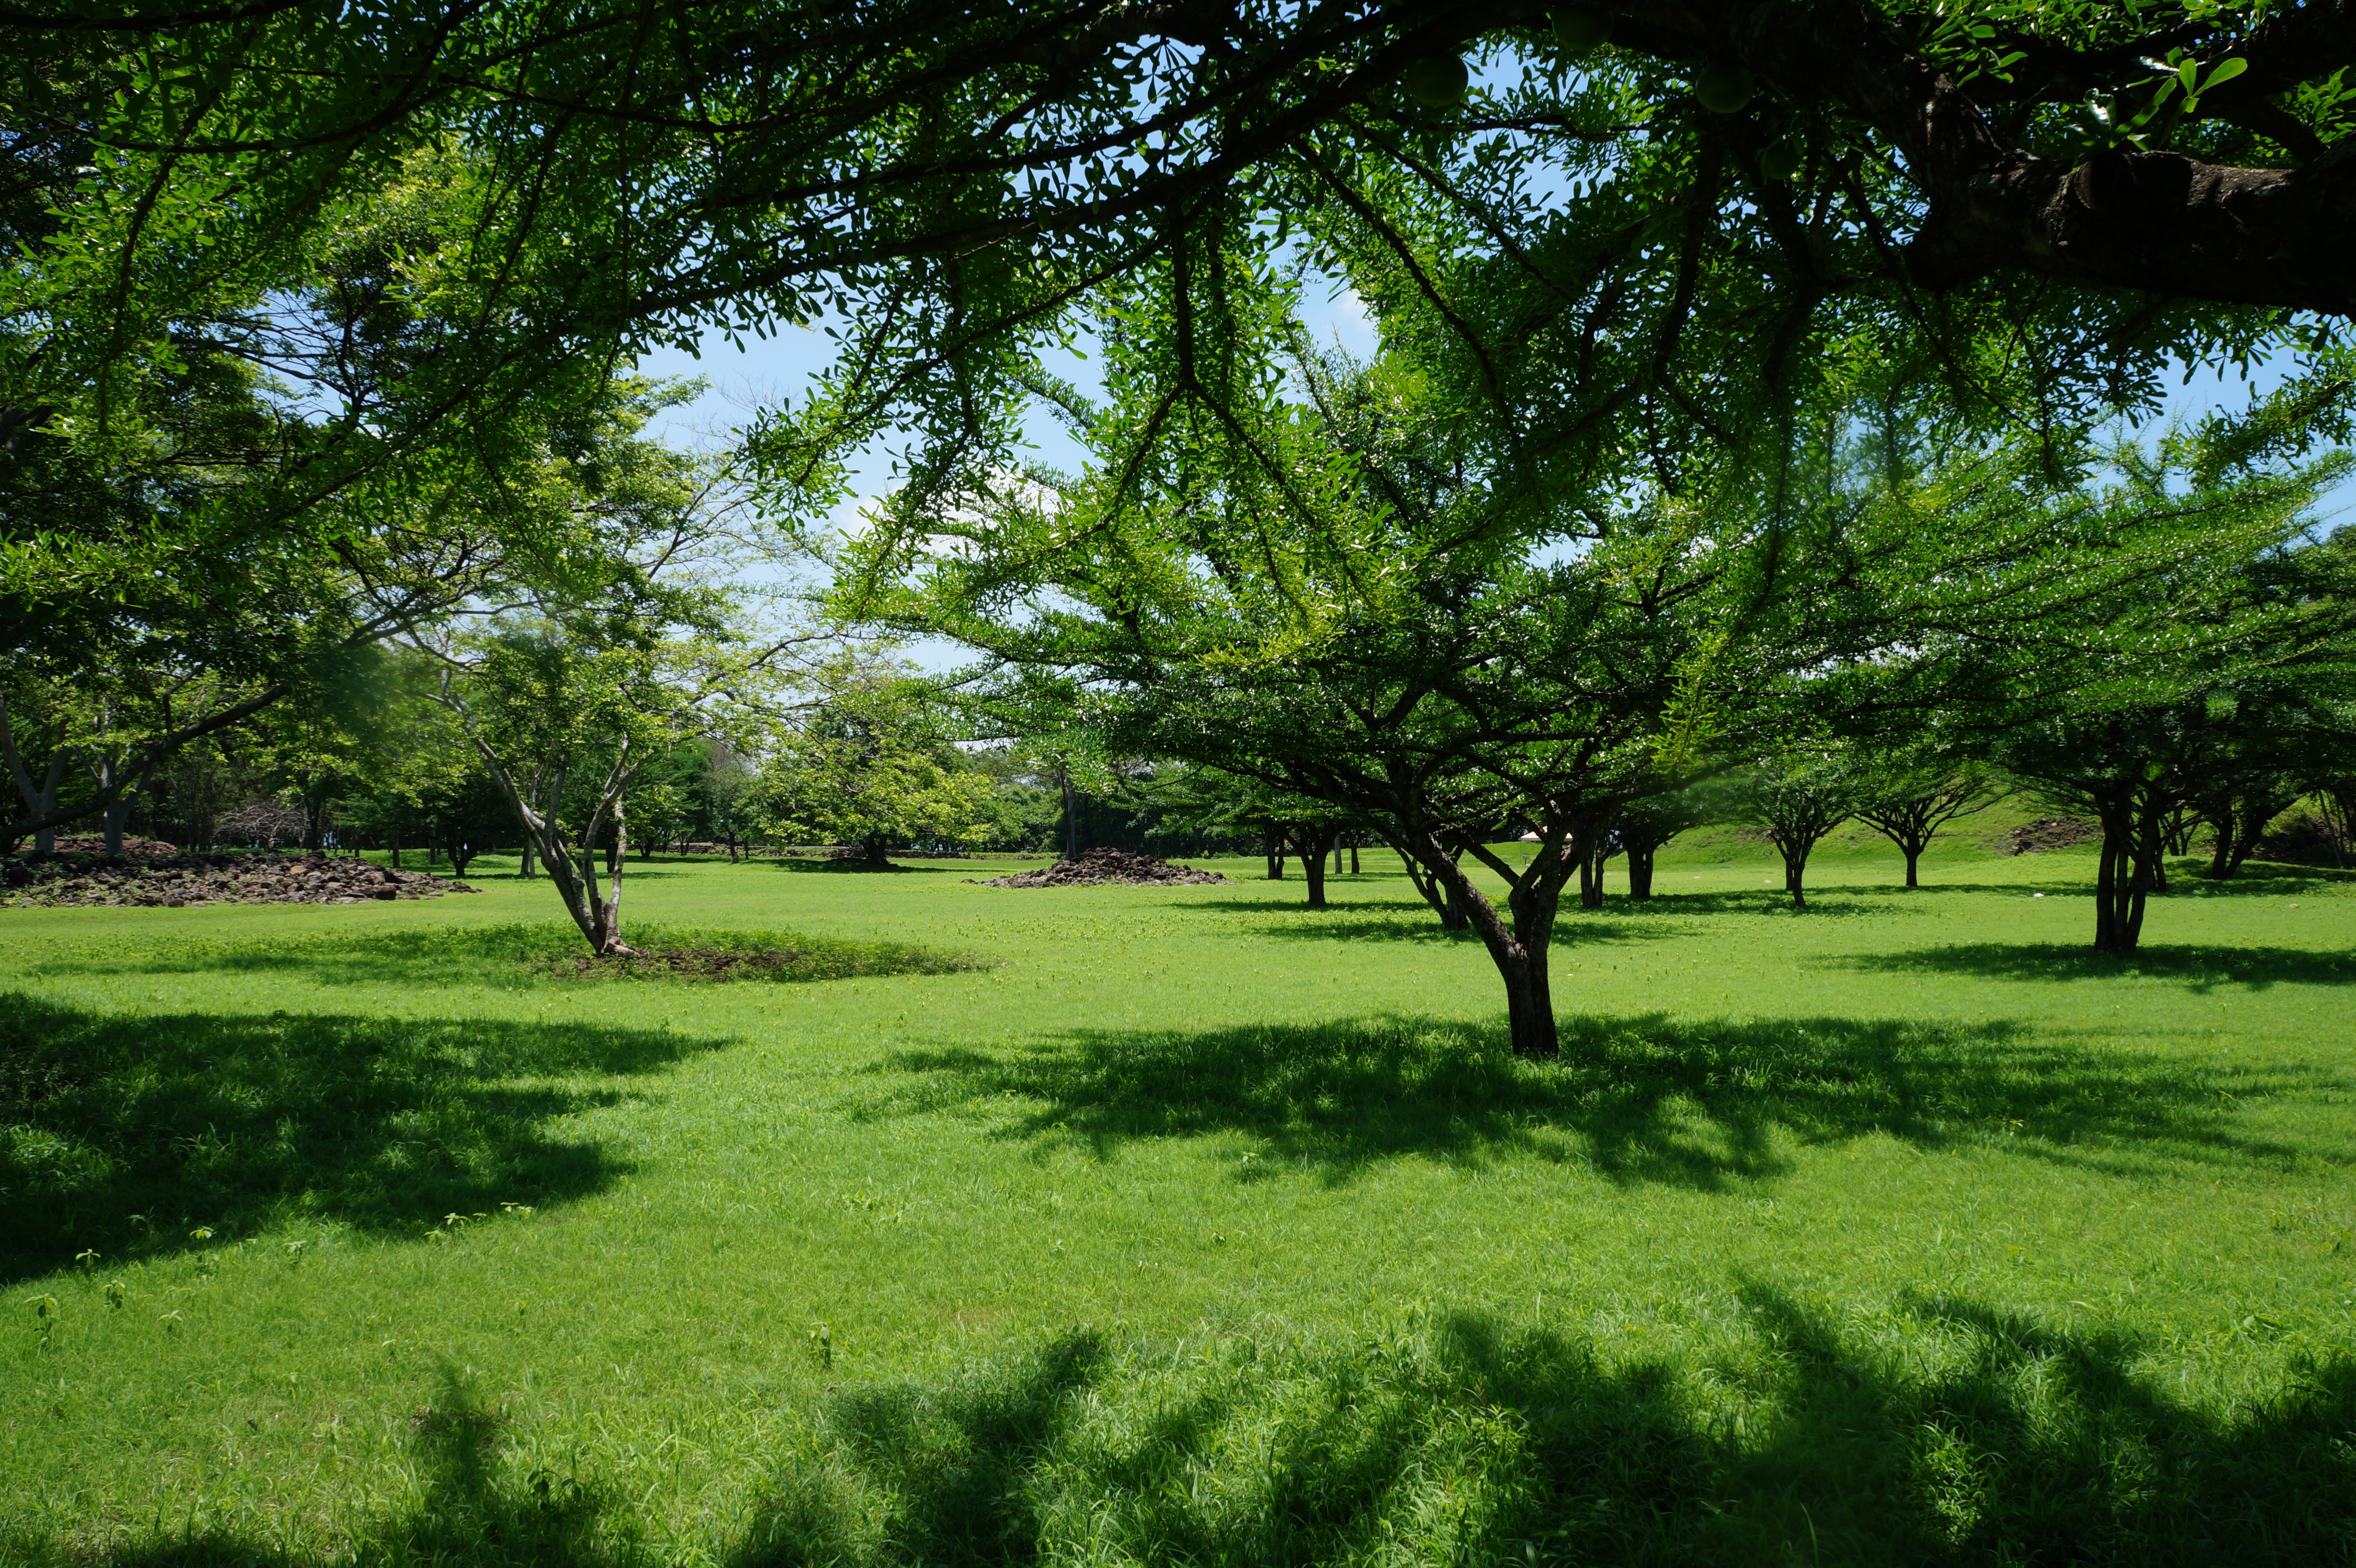
landscape, tree, grass, plant, field, lawn, meadow, flower, green, pasture, park, shadow, botany, garden, golf course, trees, grassland, plantation, archeology, estate, woodland, habitat, yard, ecosystem, rural area, natural environment, woody plant